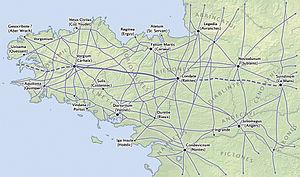
Carte des voies romaines en Bretagne